Guatemala at the 2018 Summer Youth Olympics

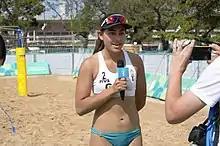
Maria Fernanda Juárez Peña

Guatemala qualified one athlete based on its performance at one of the Karate Qualification Tournaments.